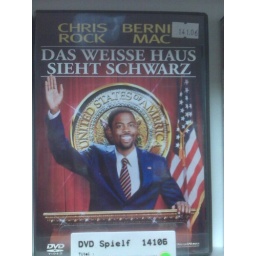
translates to &amp;quot;the white house seems/looks black&amp;quot; i think. was called &amp;quot;head of state&amp;quot; in the US.